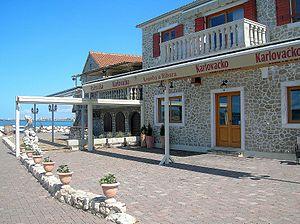
la marina